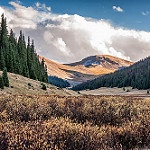
Label: mountain